Afro–Puerto Ricans

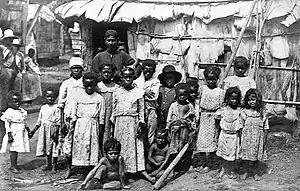
Peones in Puerto Rico, 1898

During the mid-19th century, a committee of abolitionists was formed in Puerto Rico that included many prominent Puerto Ricans. Dr. Ramón Emeterio Betances (1827–1898), whose mixed-race parents were wealthy landowners, believed in abolitionism, and together with fellow Puerto Rican abolitionist Segundo Ruiz Belvis (1829–1867), founded a clandestine organization called "The Secret Abolitionist Society". The objective of the society was to free slave children by paying for freedom when they were baptized. The event, which was also known as (waters of liberty), was carried out at the Nuestra Señora de la Candelaria Cathedral in Mayagüez. When the child was baptized, Betances would give money to the parents, which they used to buy the child's freedom from the master.